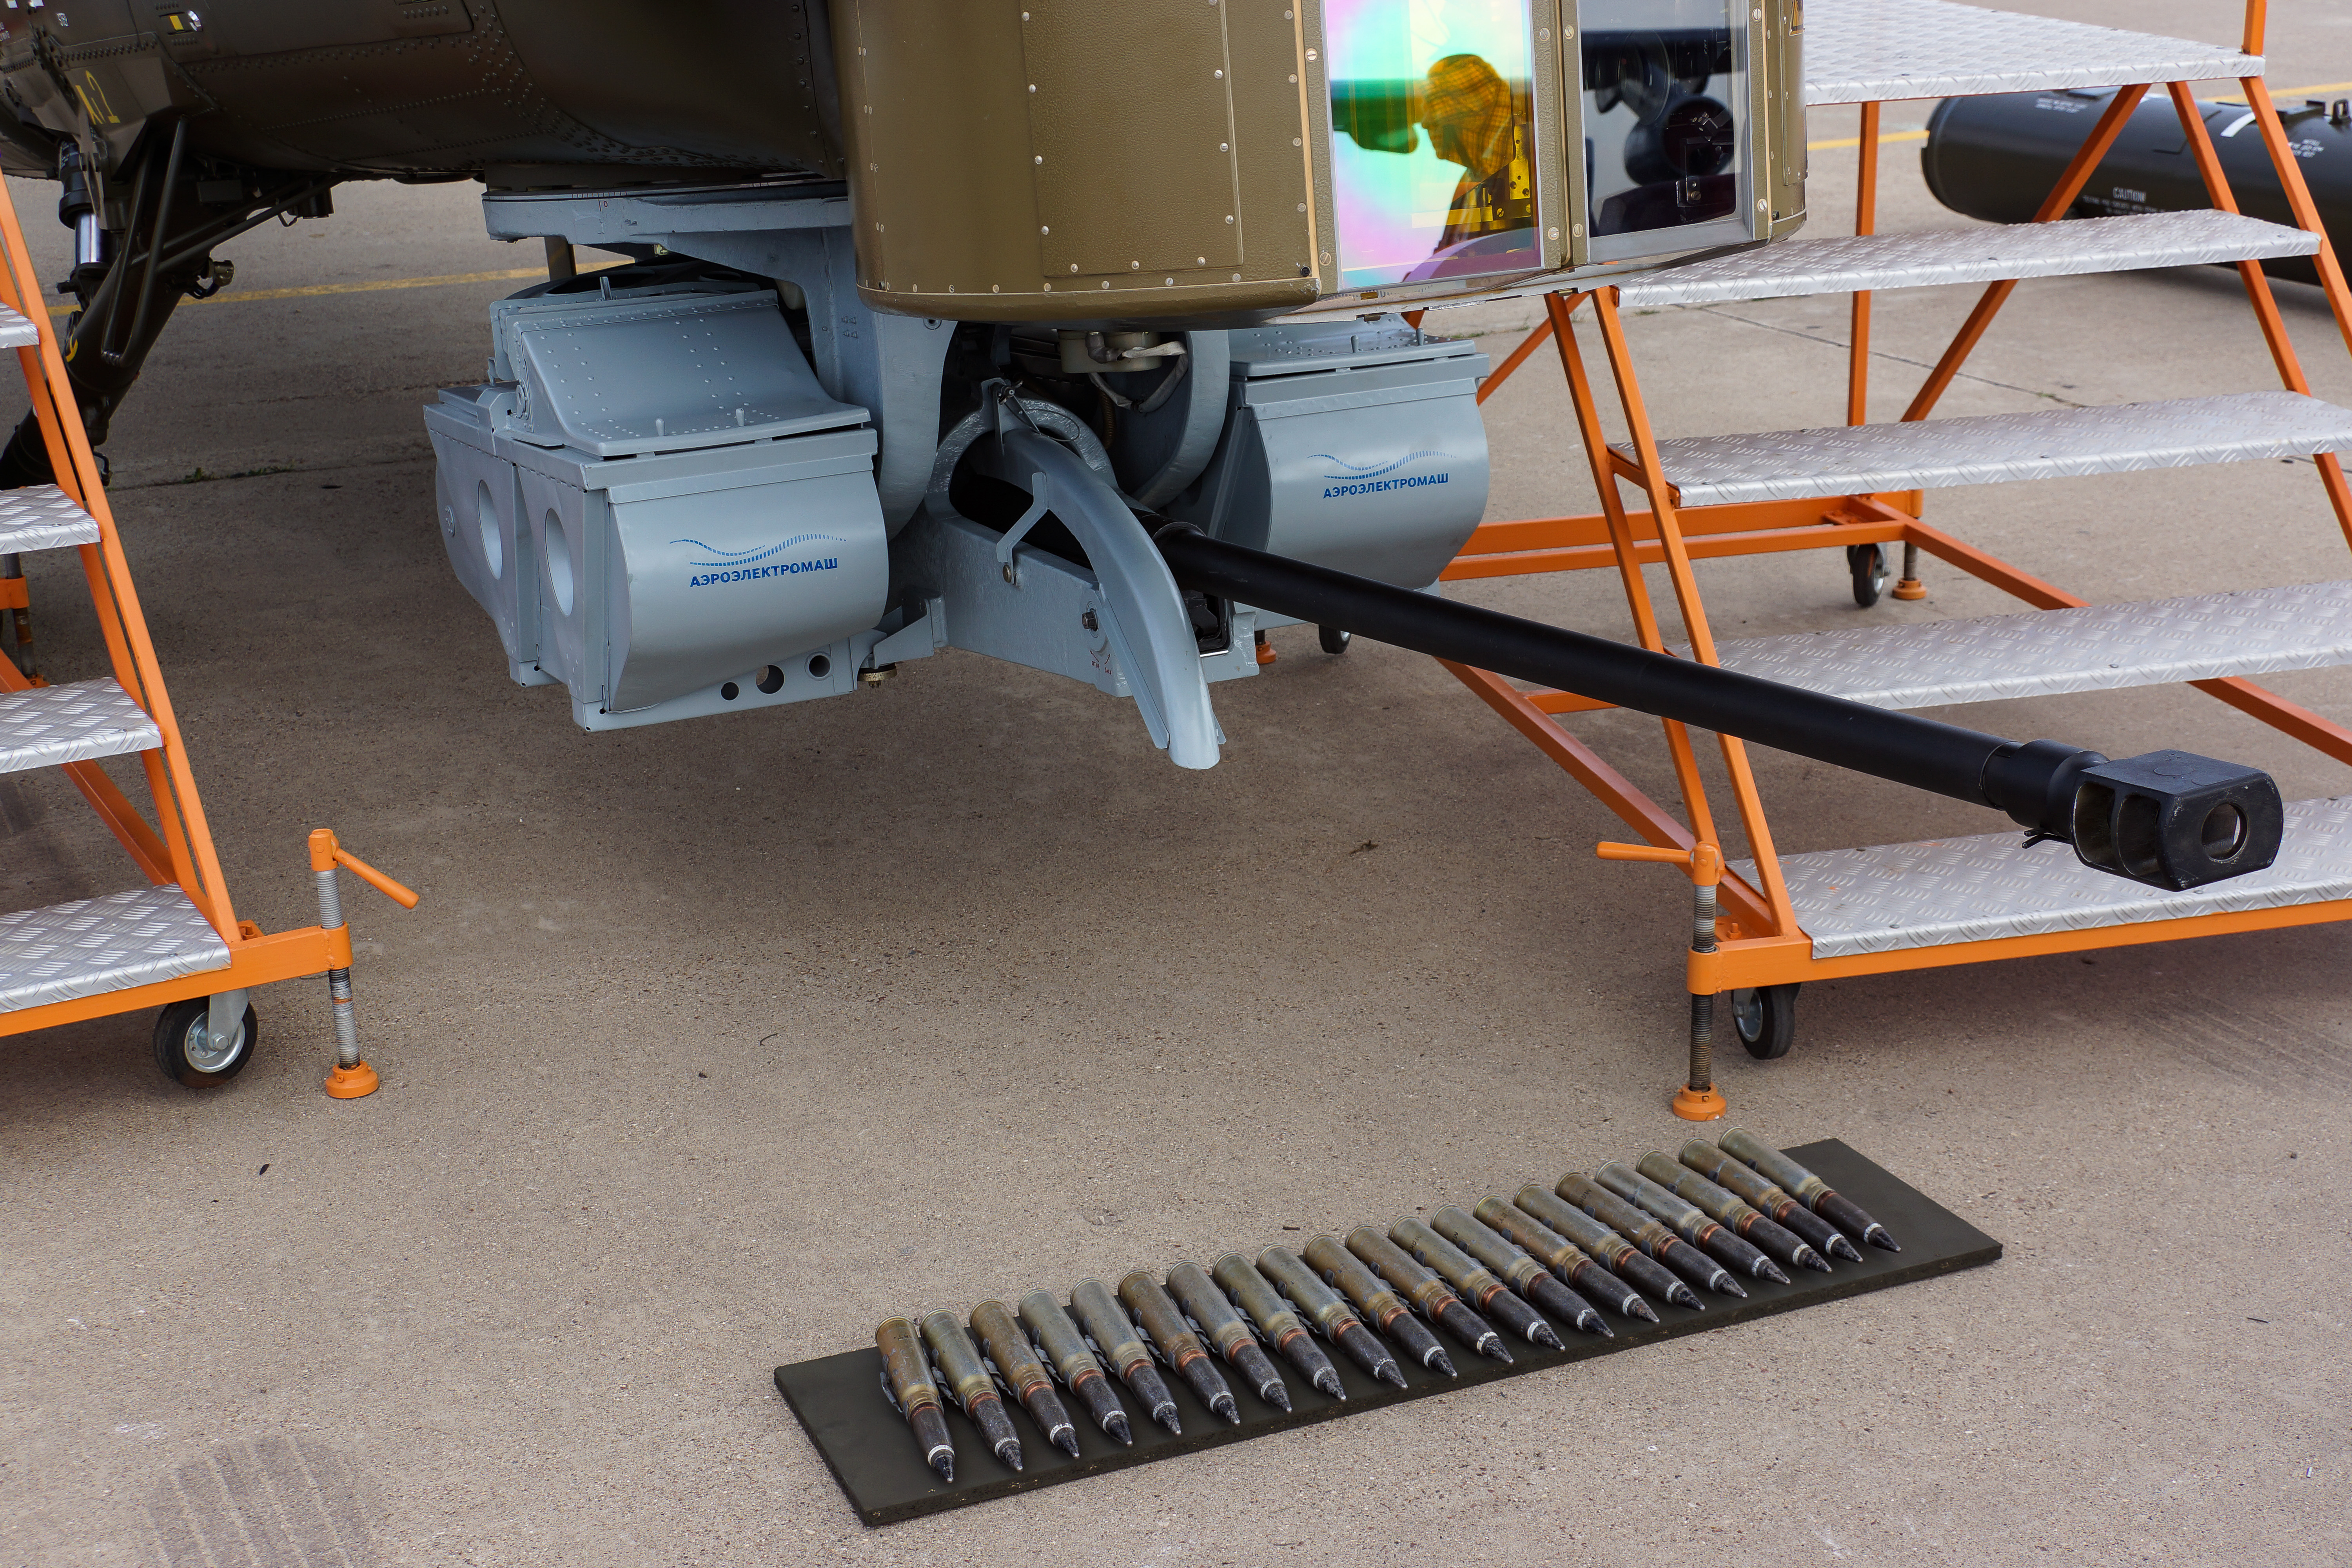
air show, statics, airplane, helicopter, aerodrome technology, aviation, military aviation, civil aviation, fighter, vehicle, sky, exhibition, maks, machine, engineering, rolling, ladder, aluminium